Ernest Borgnine

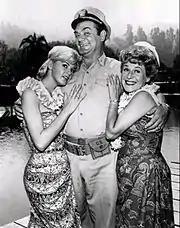
With Rochelle Rac and Jane Dulo in 1962

Borgnine's film career flourished for the next three decades, including roles in "The Flight of the Phoenix" (1965), "The Dirty Dozen" (1967) with Lee Marvin, "Ice Station Zebra" (1968), "Willard" (1971) "The Poseidon Adventure" (1972), "Emperor of the North" (1973), "Convoy" (1978), "The Black Hole" (1979), "All Quiet on the Western Front" (1979), "Super Fuzz" (1980) and "Escape from New York" (1981). One of his most famous roles was that of Dutch in the Western classic "The Wild Bunch" (1969) from director Sam Peckinpah. Of his role in "The Wild Bunch", Borgnine later said, "I did [think it was a moral film]. Because to me, every picture should have some kind of a moral to it. I feel that when we used to watch old pictures, as we still do I'm sure, the bad guys always got it in the end and the good guys always won out. Today, it's a little different. Today, it seems that the bad guys are getting the good end of it. There was always a moral in our story".